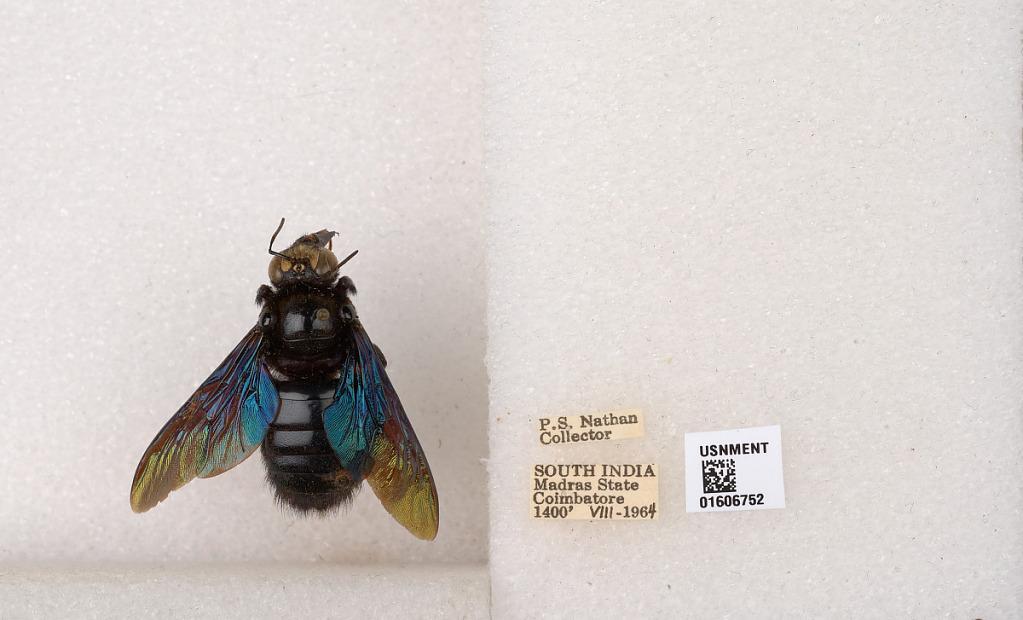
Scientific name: Xylocopa (Biluna) auripennis auripennis Lepeletier
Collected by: P. Nathan
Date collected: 1964-8-1
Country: India
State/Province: Tamil Nadu
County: Coimbatore
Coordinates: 10.9955, 76.9034